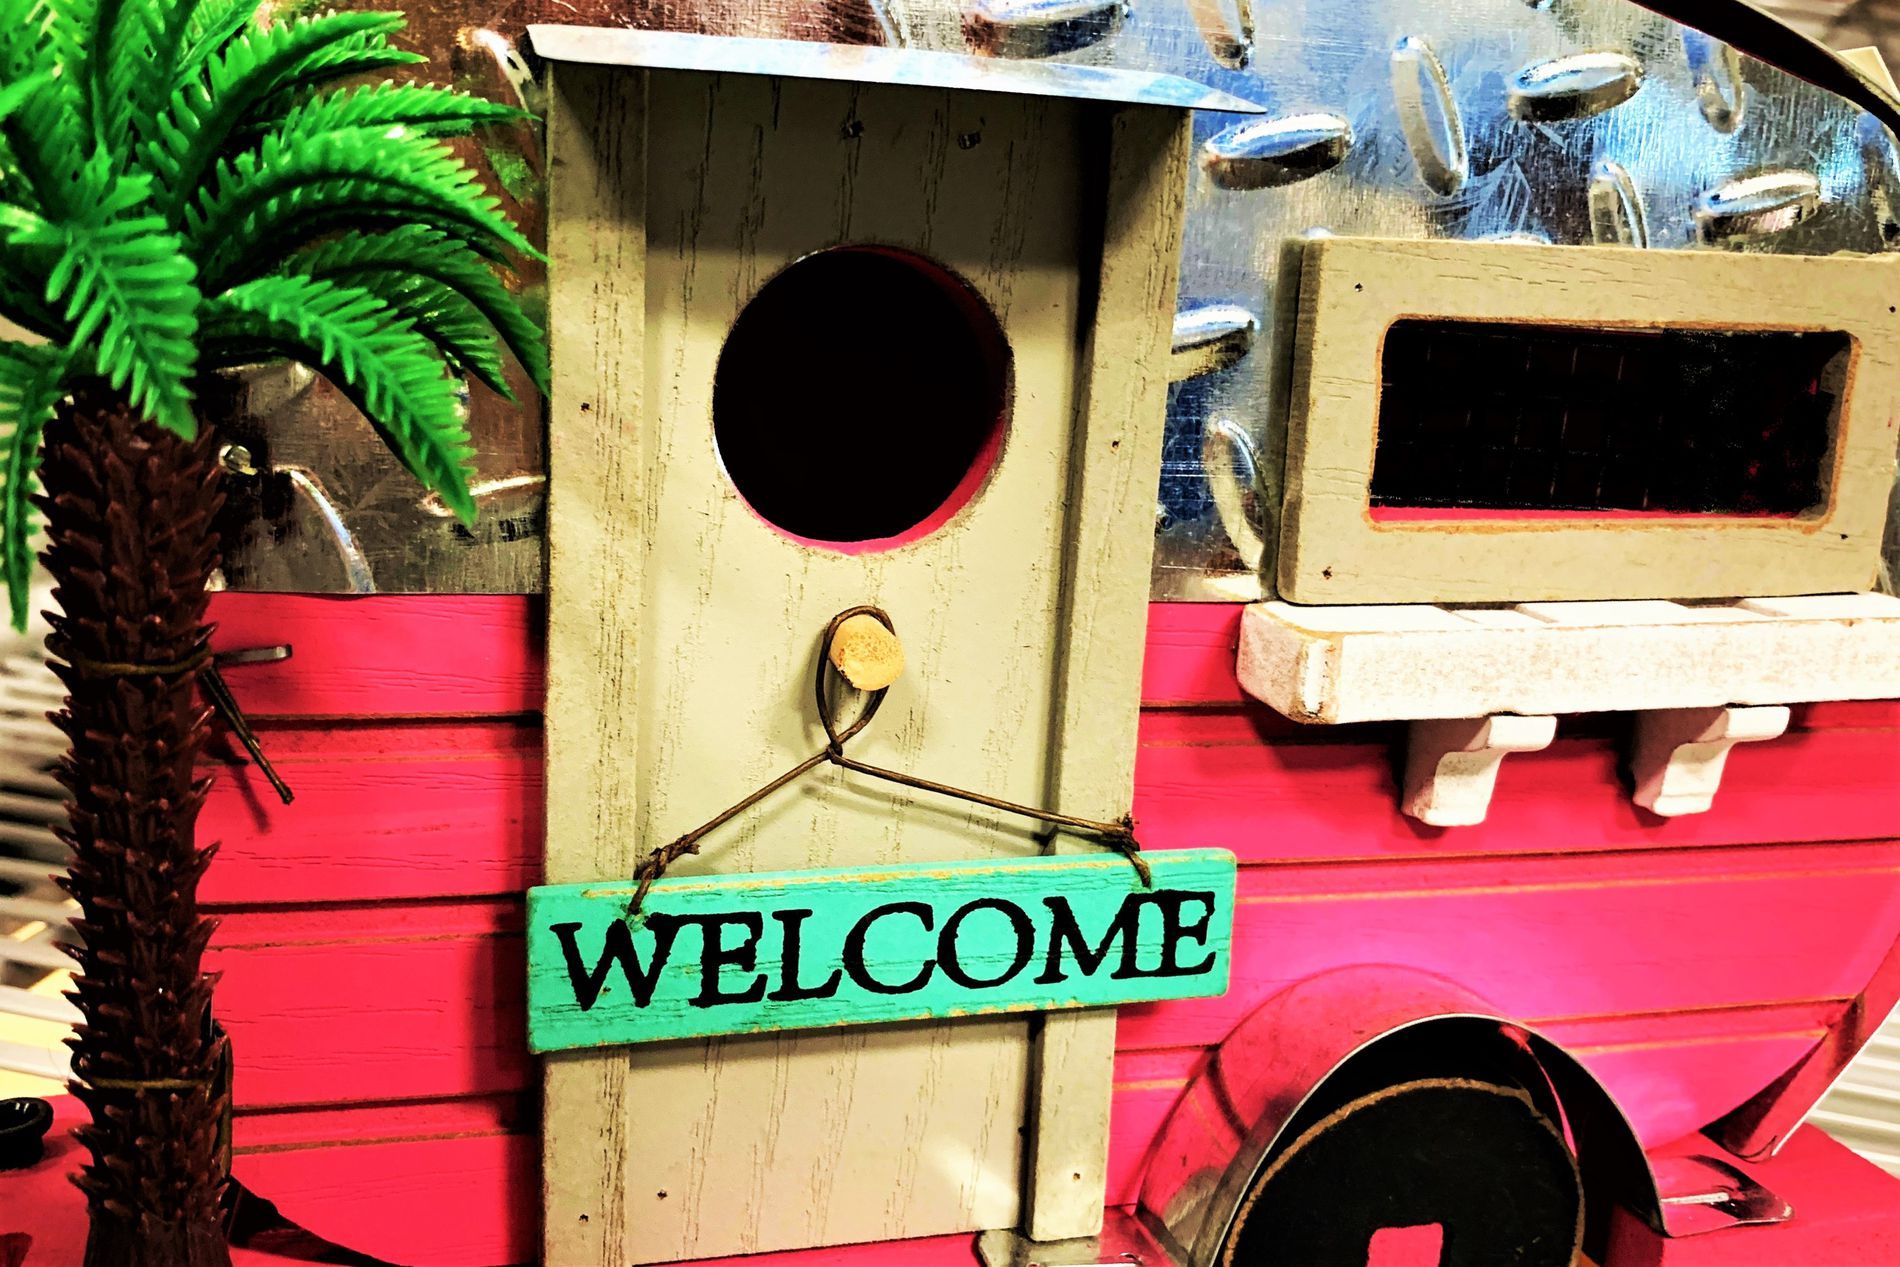
A bird house with a plastic palm tree
A bird house with a circular entry hole at the wooden door and another rectangular one at the window with an edge. A perch on the door with a turquoise welcome sign hanging by a brown string and a plastic palm tree on the side.
Medium shot, the bright colors in this photo give a refreshing mood, and the palm gives an earthy beachy atmosphere.
Labels: Hole, Plant, Tree, Architecture, Building, Outdoors, Shelter, Mailbox, Machine, Wheel, Tape, Potted Plant, Fern, Wood, Palm Tree, Door, Window, Perch, Bird's House, Decoration, String, Ledge